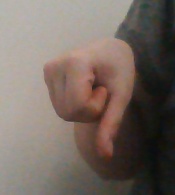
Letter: waw